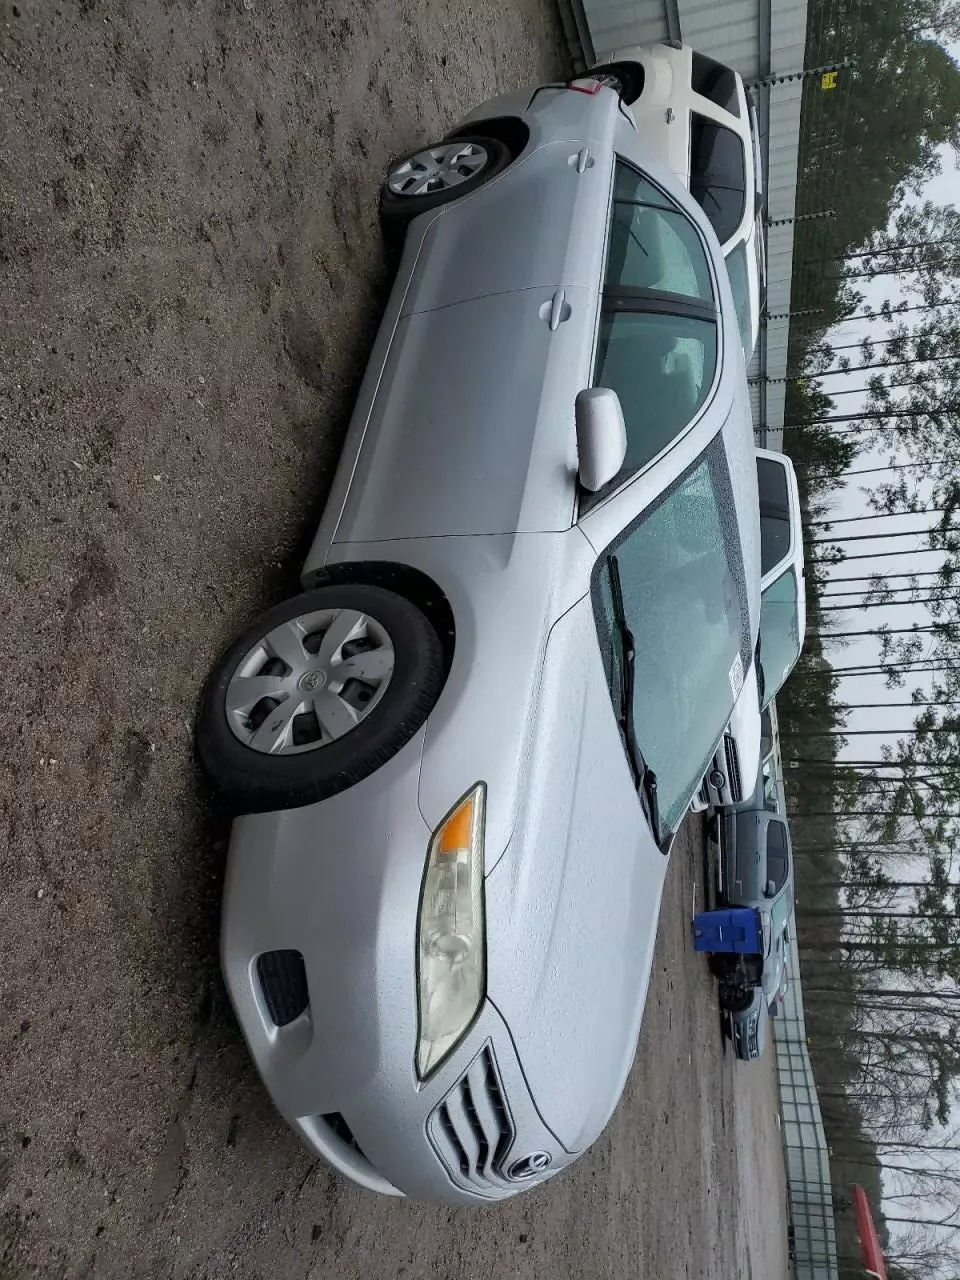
Aucun dommage détecté.
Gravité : aucun